Tsuyama National College of Technology

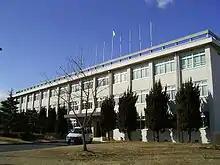
Main campus

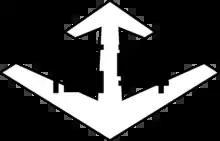
School Symbol

Tsuyama National Institute of Technology (Tsuyama Technical College), was founded in 1963. The school has sent about 6,300 graduates into the world, who fulfill important positions in industry and society. The five-year system at the college consists of four departments: Mechanical Engineering, Electrical and Electronic Engineering, Electronics and Control Engineering, and Computer and Information Engineering. Each department accepts 40 students per year, and provides technical training at an early age, emphasizing quality and professionalism.